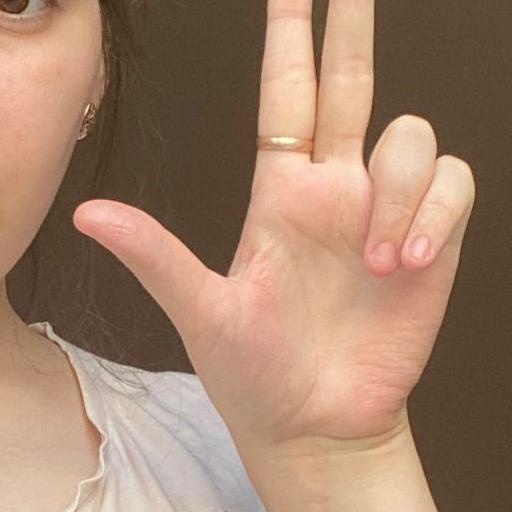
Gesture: three2